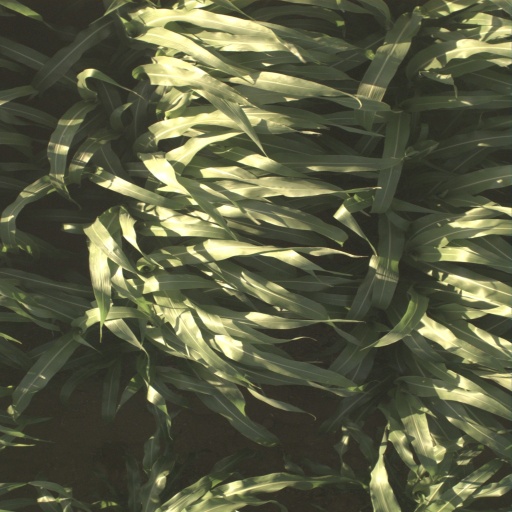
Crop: sorghum